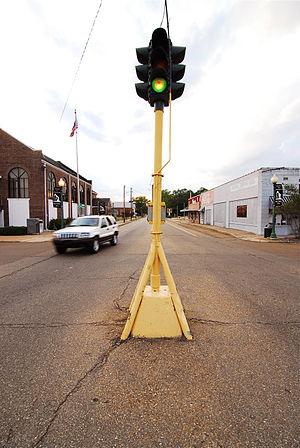
La ville de Smackover est située dans le comté d’Union, dans l’État de l’Arkansas, aux États-Unis. Sa population s’élevait à 1 865 habitants lors du recensement de 2010, estimée à 1 721 habitants en 2017.